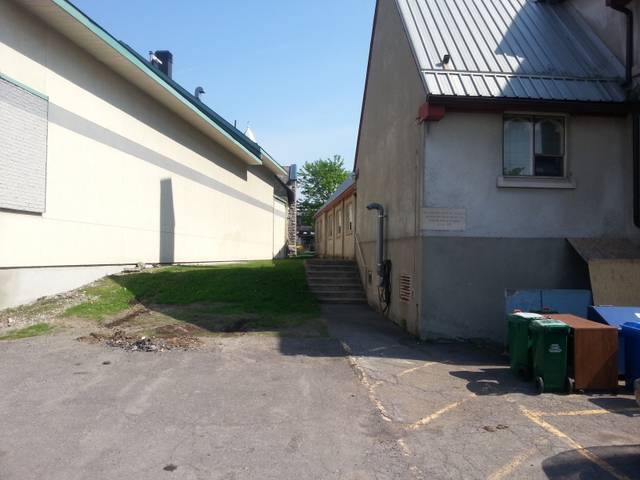
Region: Canada
Coordinates: 45.392, -75.755